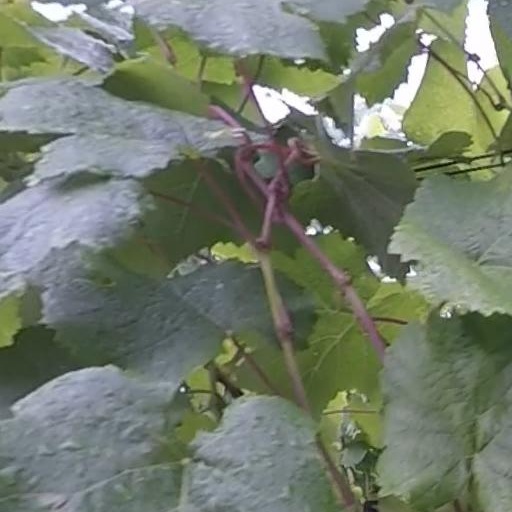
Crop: grape